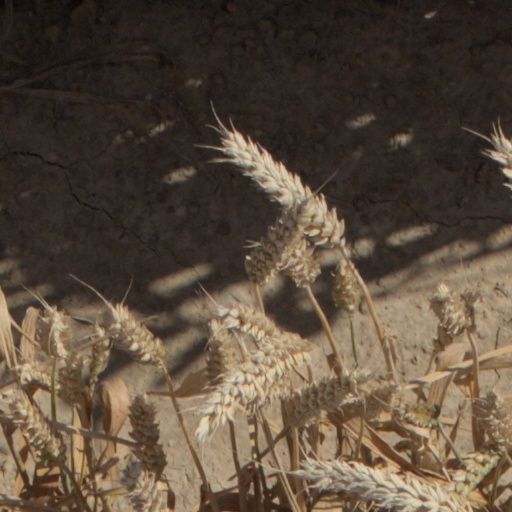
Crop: wheat